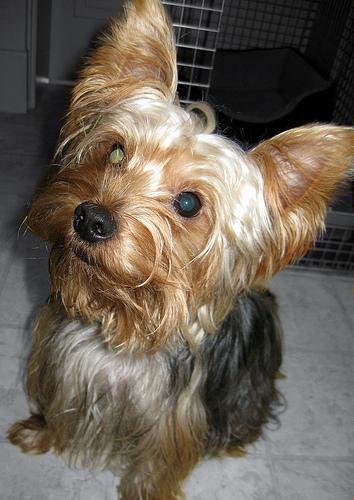
yorkshire terrier